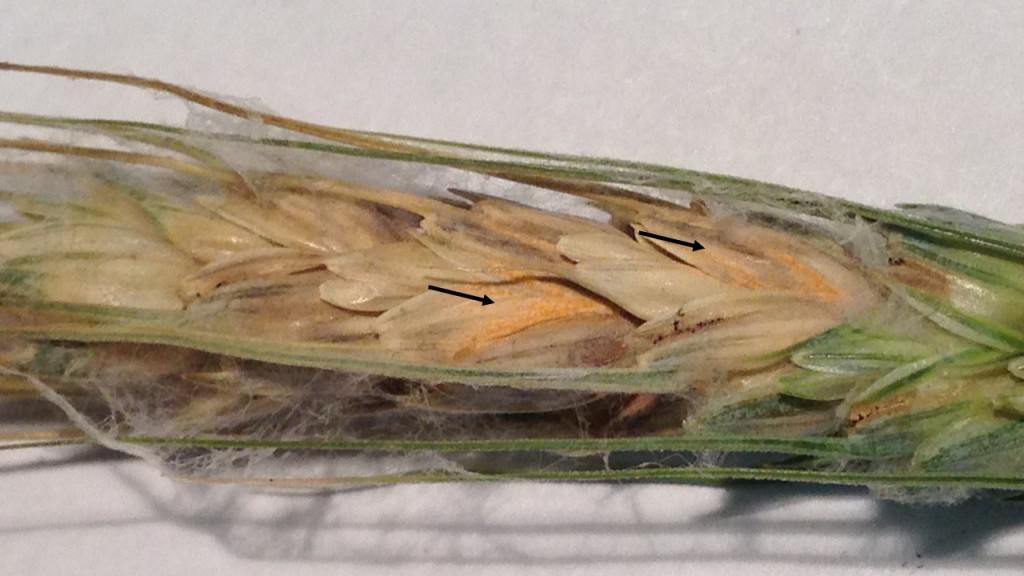
Plant: Wheat
Disease: wheat head scab